James Wharton (author)

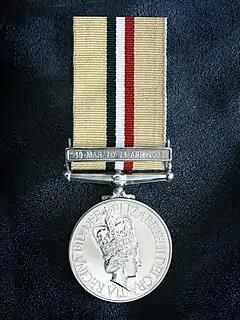
Obverse of the Iraq Medal with clasp, showing design of clasp and suspension bar

By the mid-2000s, the Armed Forces had begun to celebrate their modern approach to diversity and in 2008, gay servicemen and lesbian service women were encouraged to take part in London Gay Pride in their uniforms. (According to a Royal Air Force press release, "personnel will be considered to be on-duty for the uniformed element of the event"). At first worried that he might be the only serviceman to attend, Wharton was joined by over fifty uniformed men and women from across the armed services.